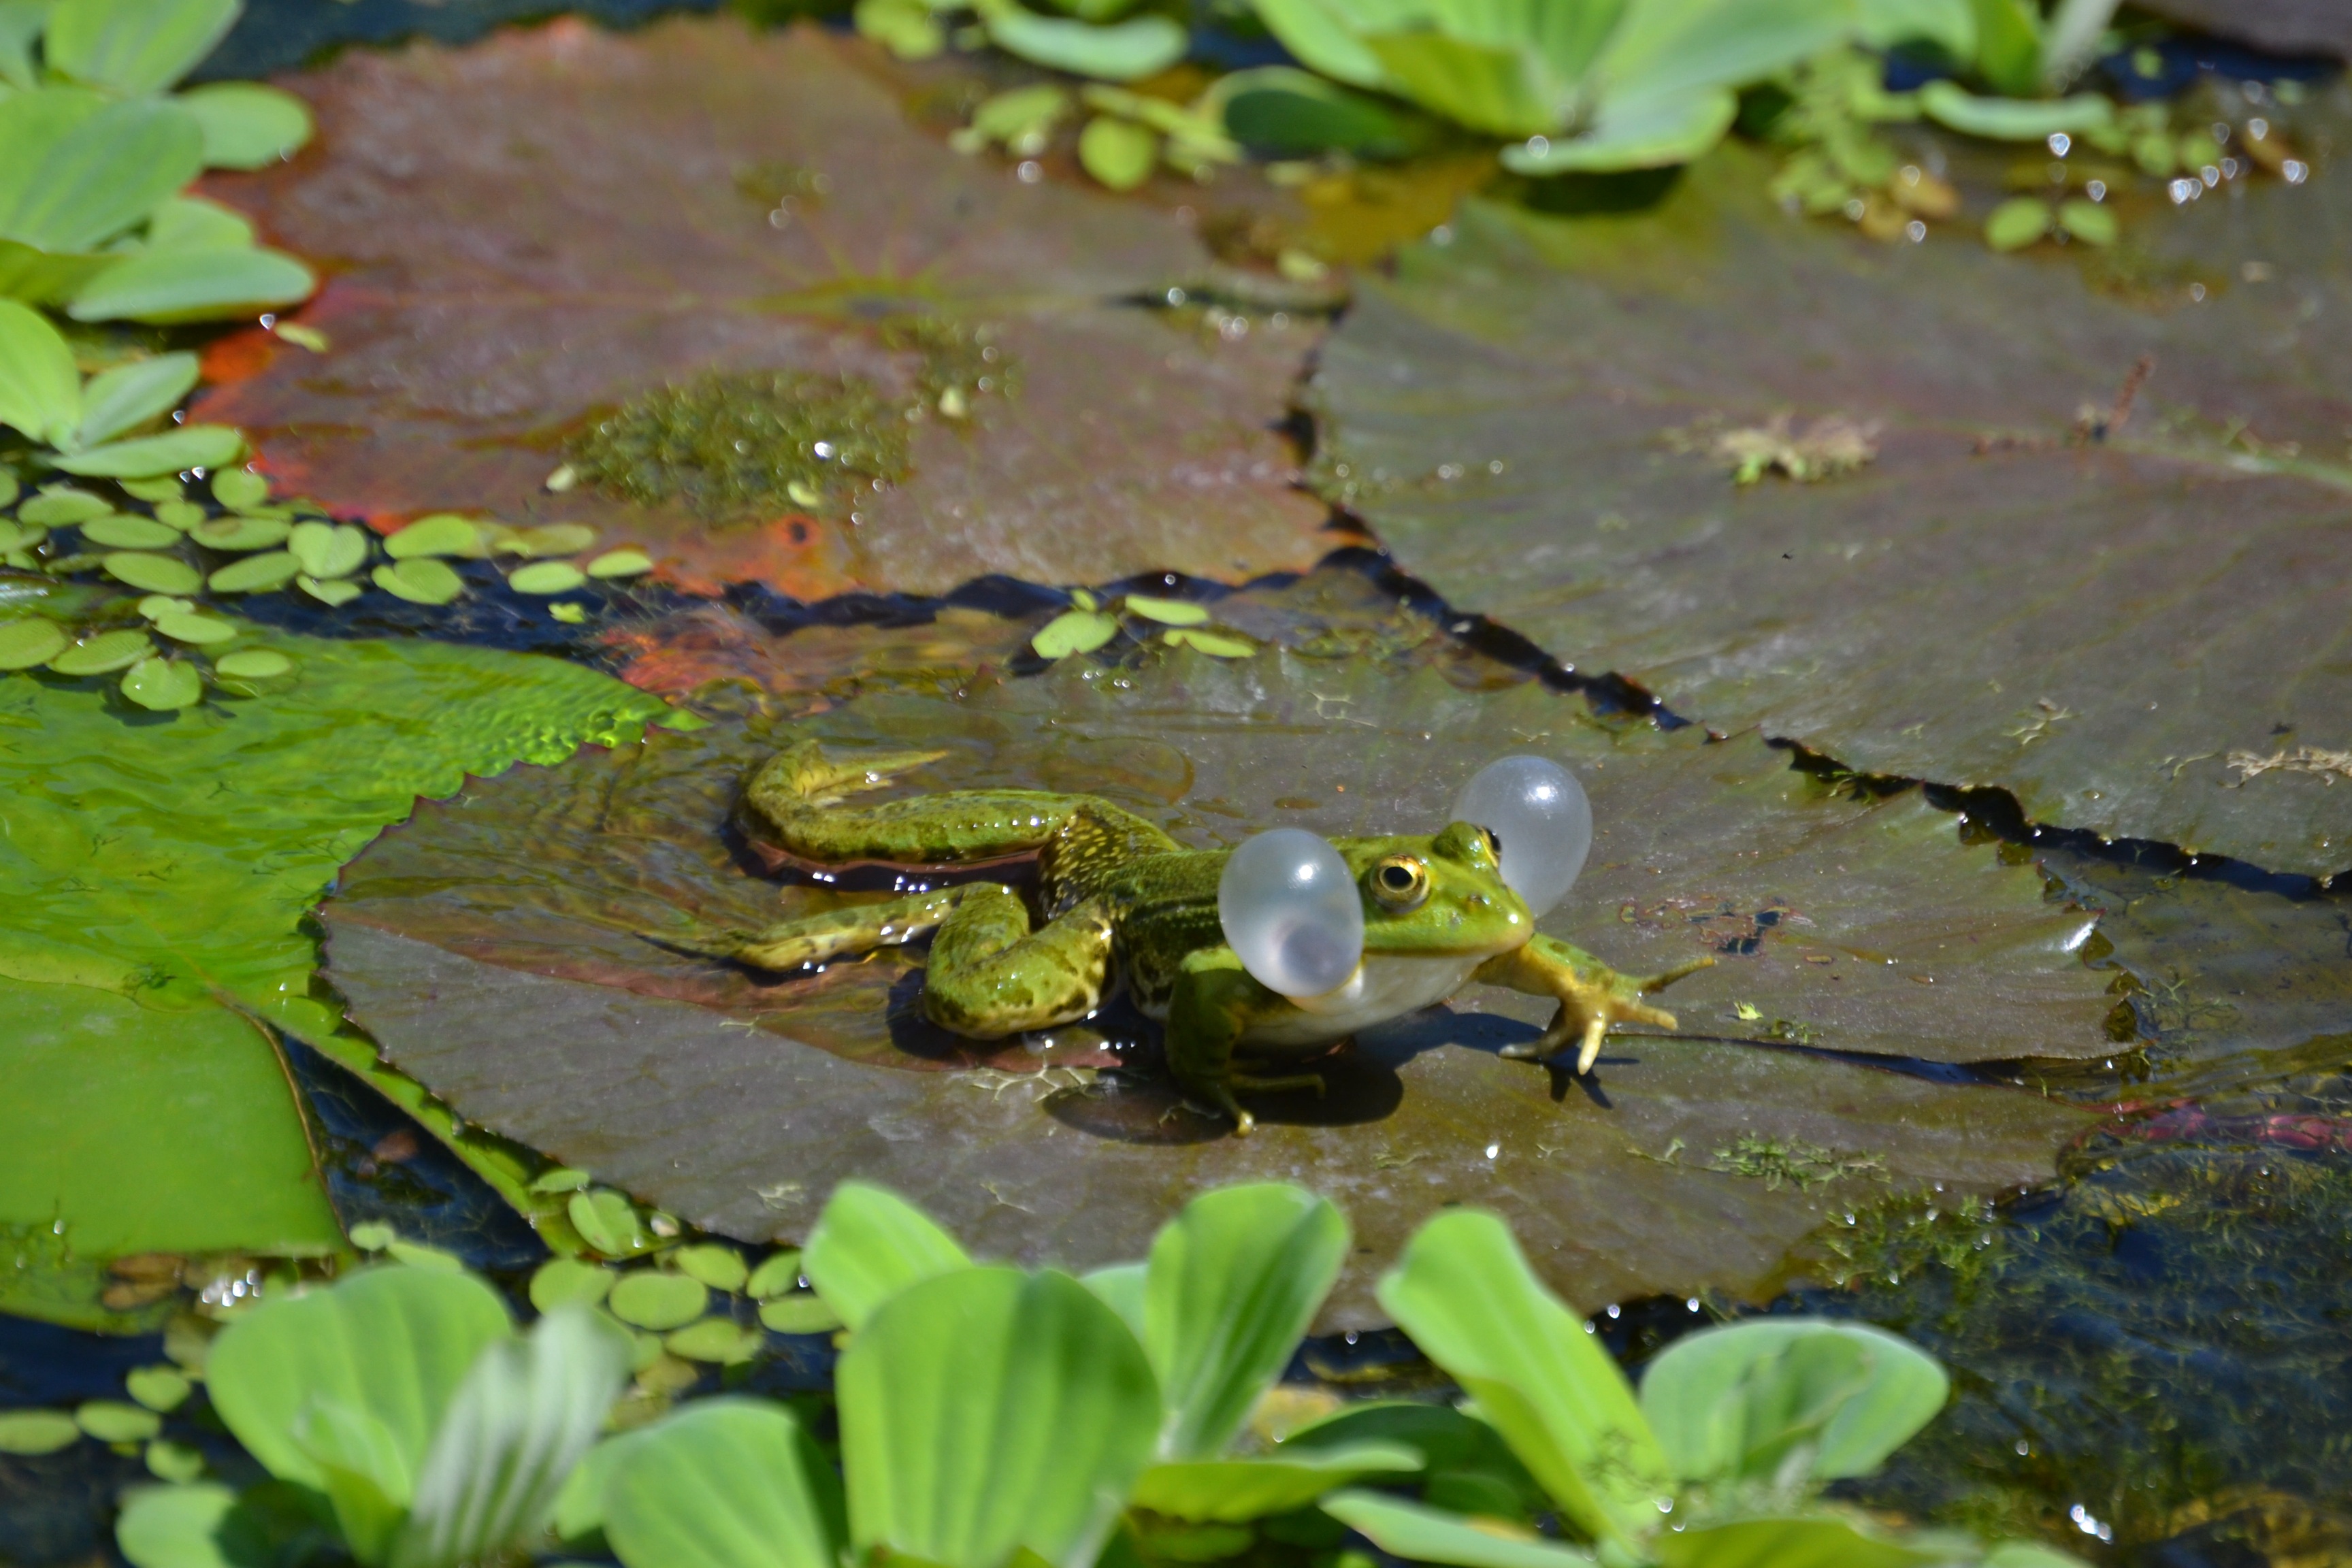
water, leaf, animal, pond, wildlife, green, jungle, biology, frog, reptile, amphibian, fauna, vertebrate, amphibians, frogs, water creature, anuran, ranidae